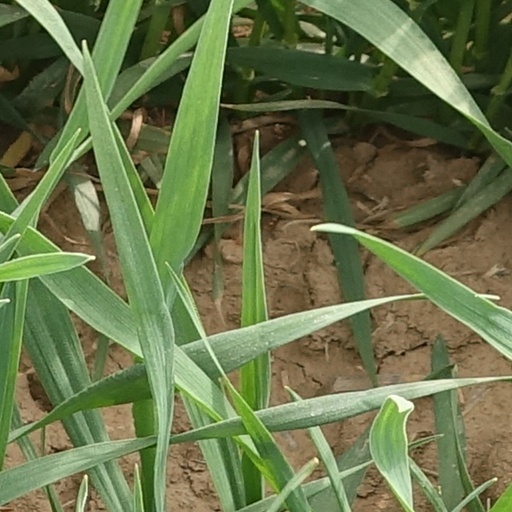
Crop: wheat